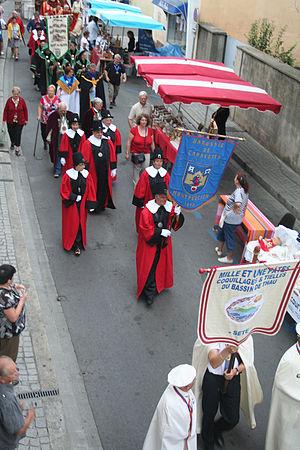
Frontignan (Hérault) - fête du muscat 2011 - barons de Caravètes, confrérie montpelliéraine.
Les Barons de Caravètes sont une confrérie montpelliéraine qui poursuit la tradition d'introniser « Baron de Caravètes » les habitants de Montpellier ayant un passé familial dans la ville. Trois cérémonies d'intronisation ont lieu chaque année dont une en octobre à Murles, commune à 16km au nord-ouest de Montpellier.